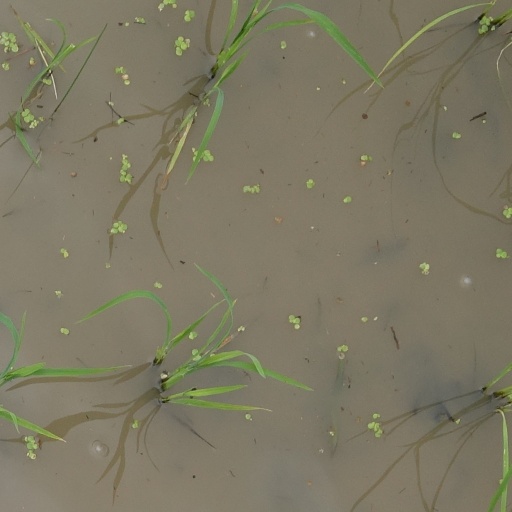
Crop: rice